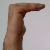
The image shows a hand gesture representing a space in Indian Sign Language.